Stavanger Museum

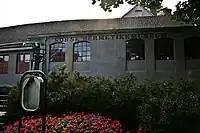
Norwegian Canning Museum

The Norwegian Canning Museum ("Norsk Hermetikkmuseum") was established in 1975, and is located in a preserved cannery in Gamle Stavanger, Øvre Strandgate 88 and 90. The oldest parts of the building are from 1841; canning production here lasted from 1916 to mid-1950s. The exhibitions show machinery, tools, photographs, labels and commercials from the canning industry.